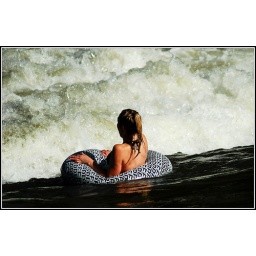
Colorado white water tubing in the Golden Kayak Park, Colo. - June 2007